Transport in Shanghai

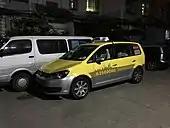
A typical VW Touran Taxi in Shanghai, operated by Qiangsheng.

This means that if you take a taxi for 15 km, with the first 3 km charged at 16 yuan and with no surcharge for waiting time, you will pay 50 yuan during morning and evening hours on weekdays, about 46 yuan between 10am to 4pm on the same days, and 48.4 yuan otherwise.